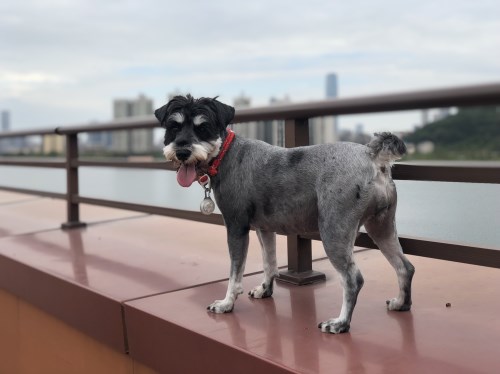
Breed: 2342-n000102-miniature_schnauzer